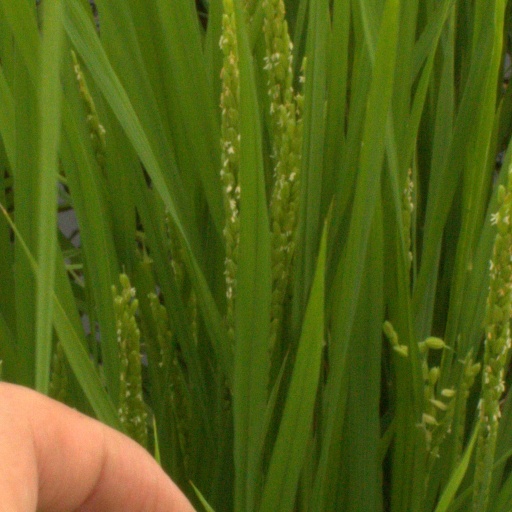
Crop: rice